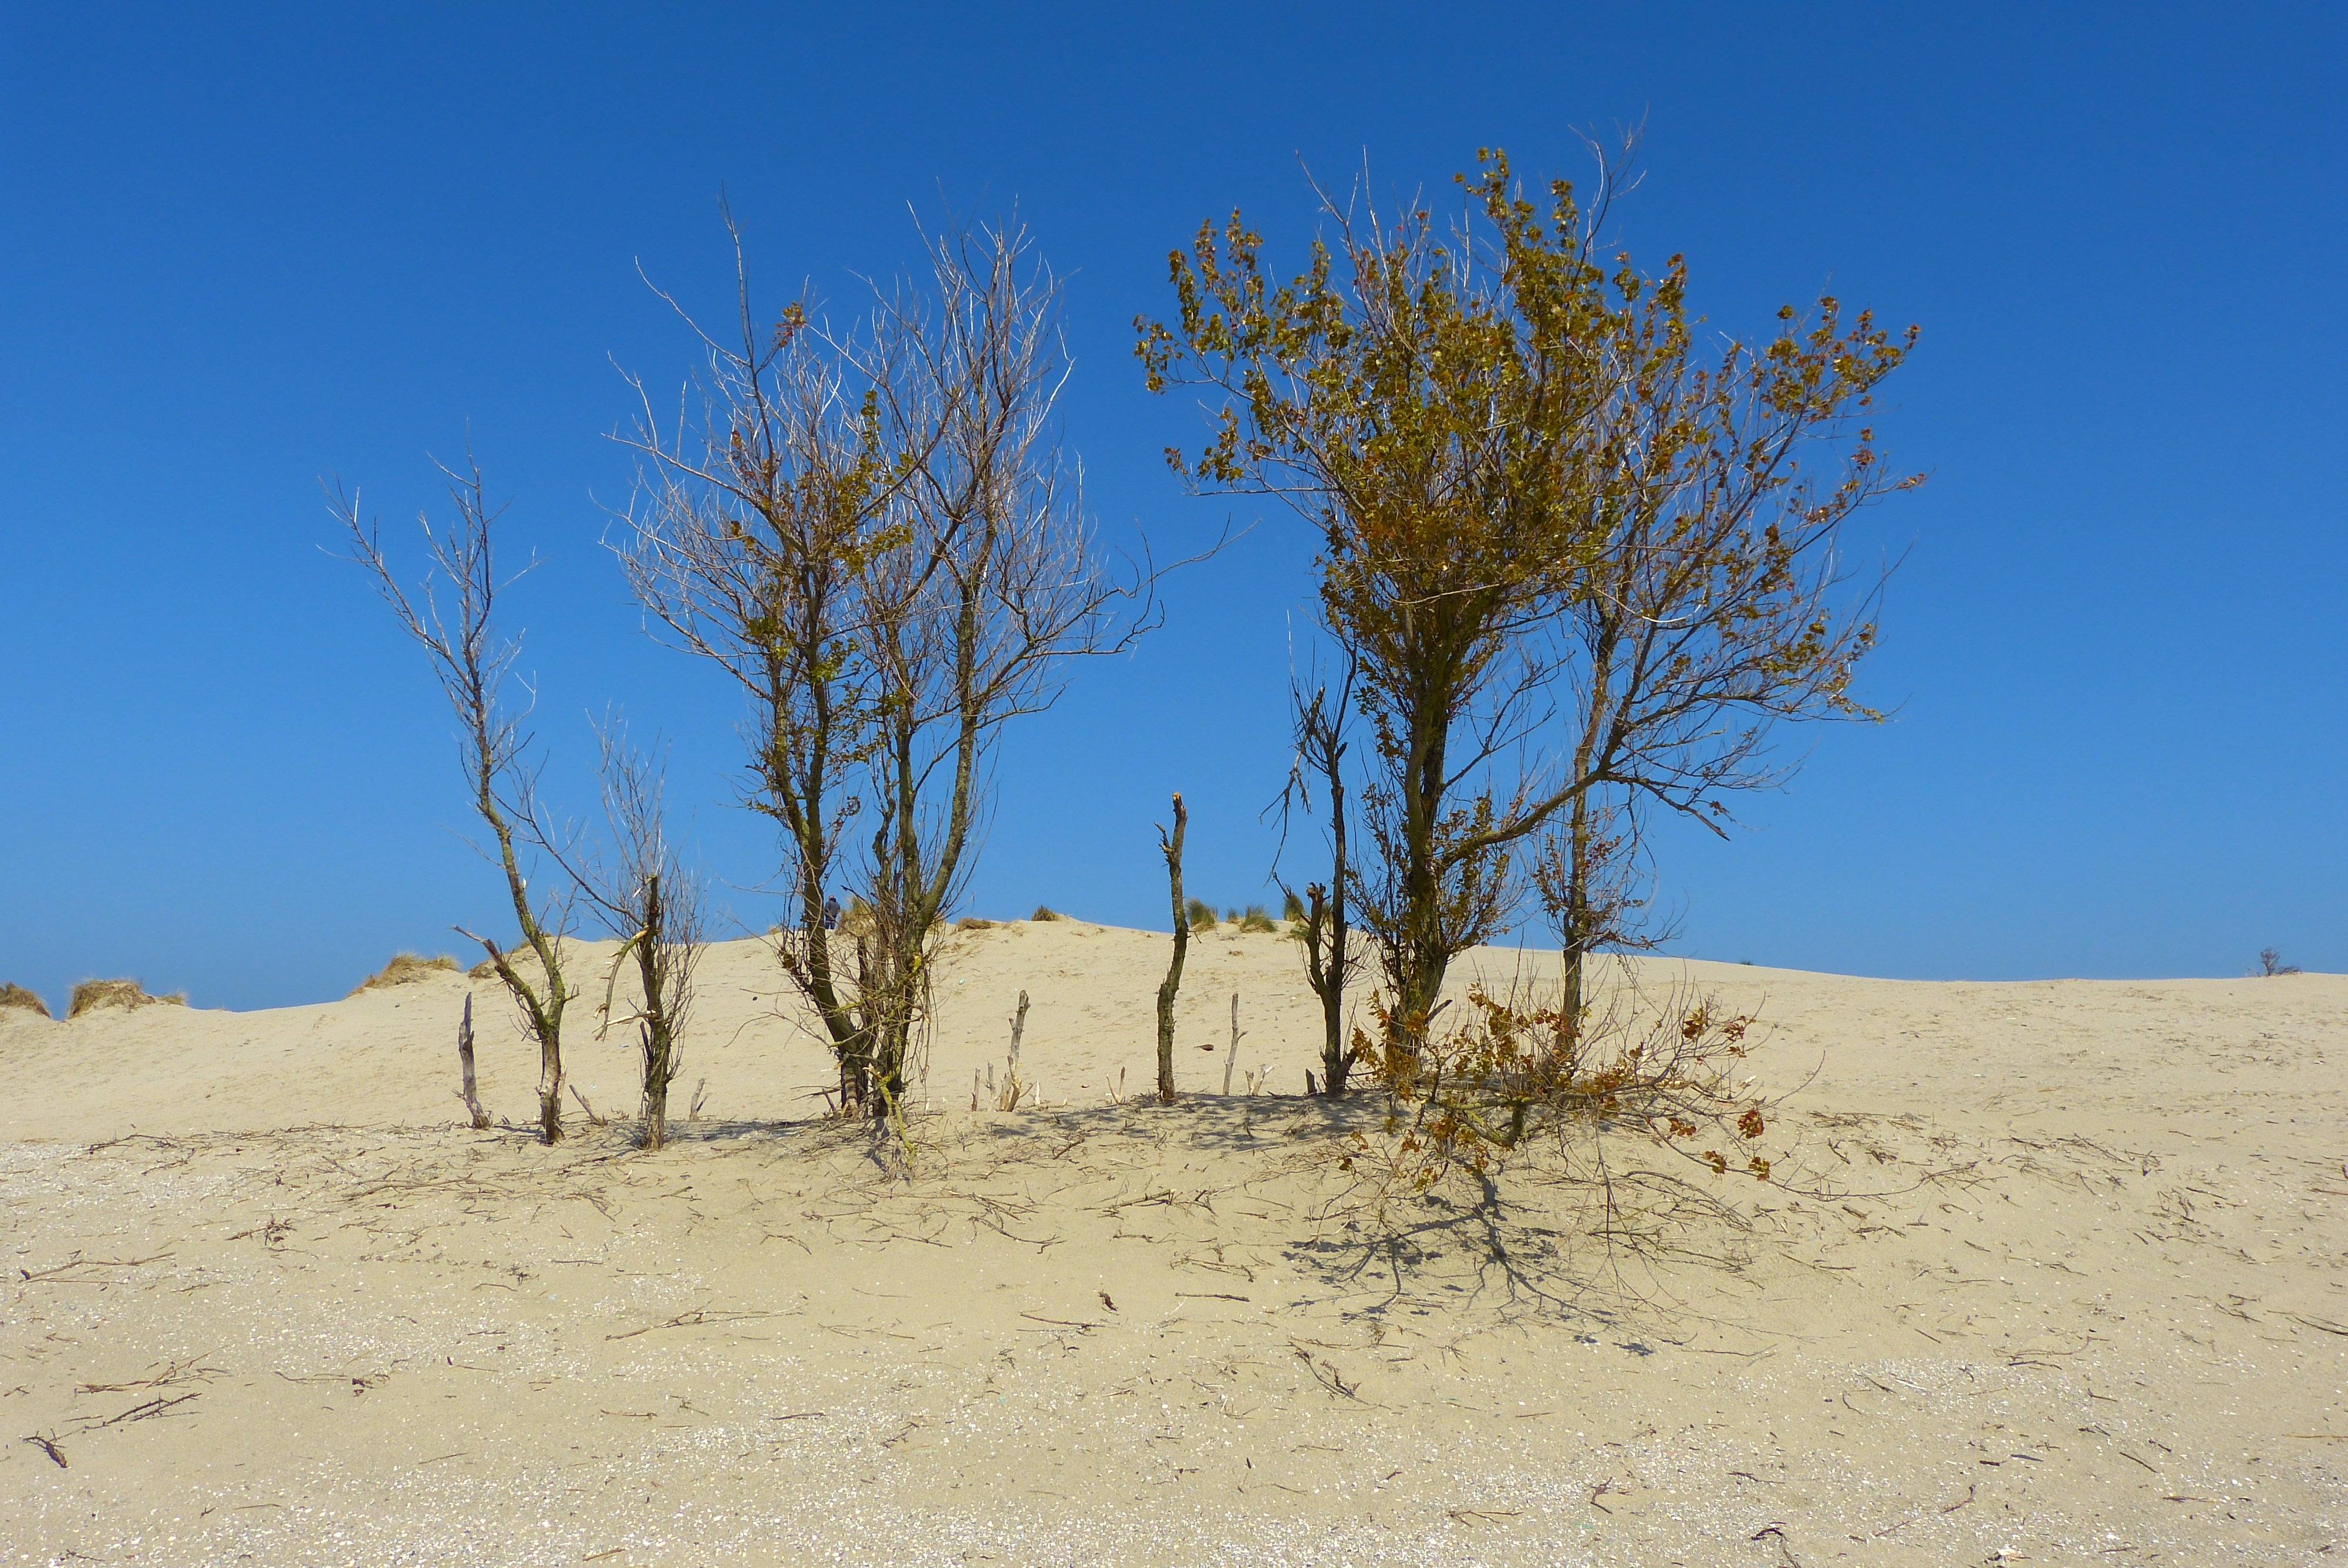
beach, landscape, sea, water, nature, sand, sun, prairie, desert, dune, coastline, soil, savanna, dunes, netherlands, waves, grassland, plateau, habitat, marram grass, ecosystem, sahara, wadi, steppe, landform, erg, natural environment, geographical feature, aeolian landform, grass family